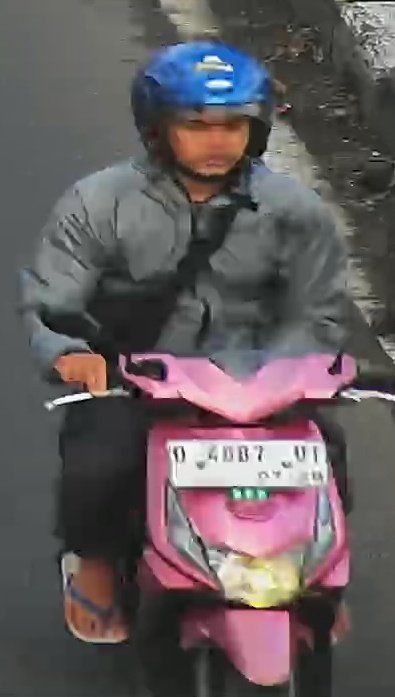
person-with-helmet: 1
person-without-helmet: 0